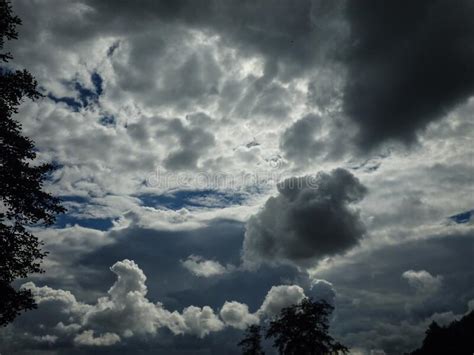
Weather: cloudy or overcast